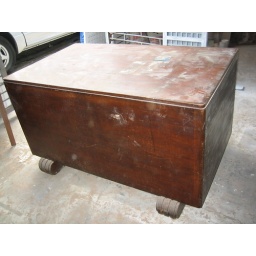
A 1930's solid narra office desk in Art Deco style.  For sale by an antique dealer in the Philippines.